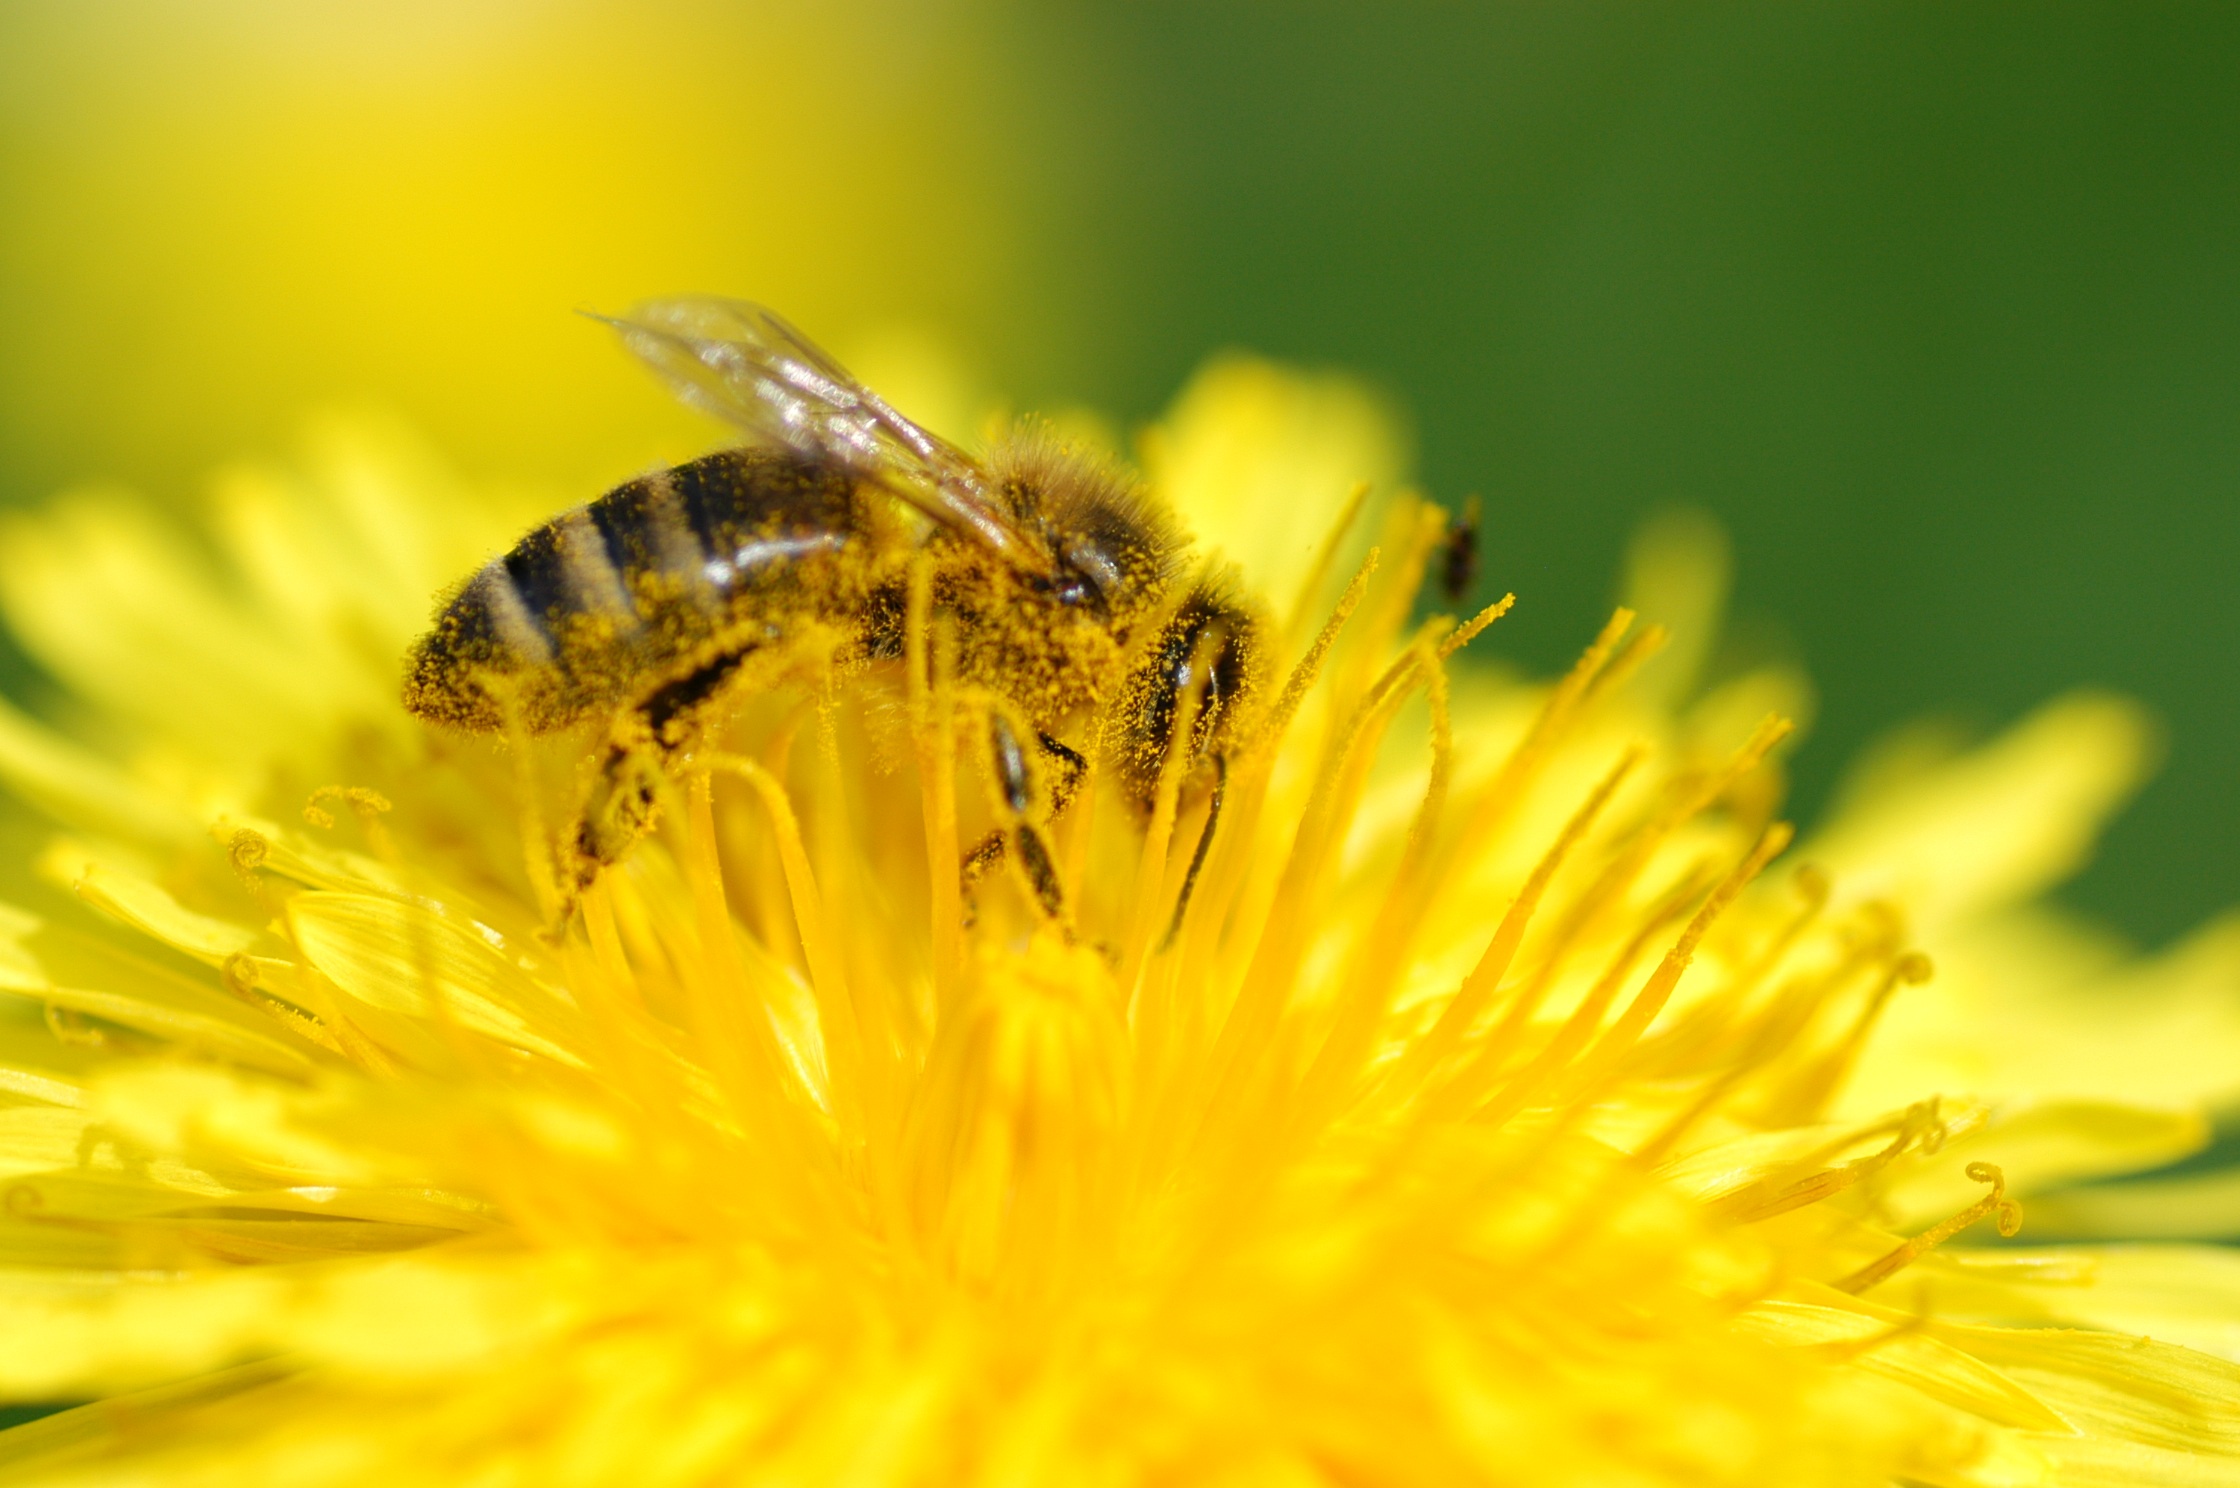
nature, plant, photography, meadow, flower, petal, fly, honey, pollen, insect, macro, yellow, garden, flora, fauna, invertebrate, close up, bee, nectar, macro photography, always, flowering plant, honey bee, daisy family, plant stem, land plant, membrane winged insect